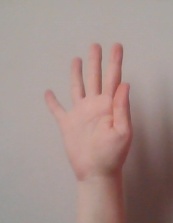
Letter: sheen